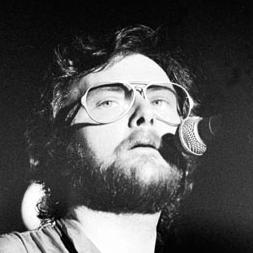
Age: 32